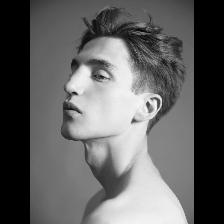
Label: Human